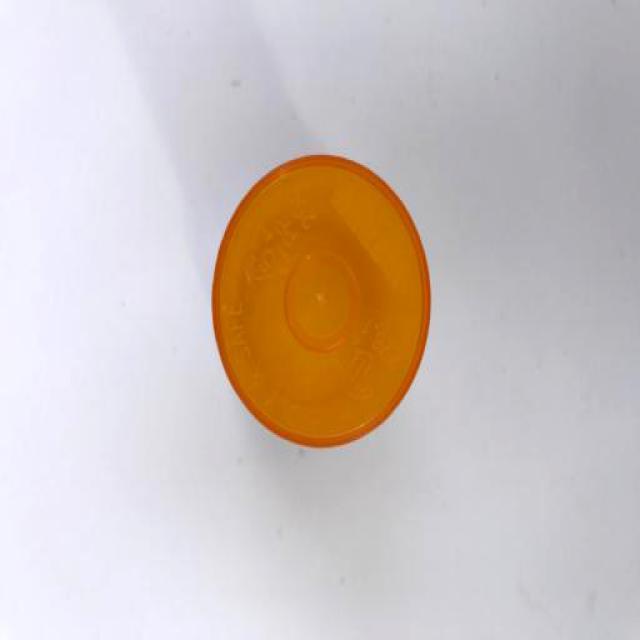
Label: Plastic